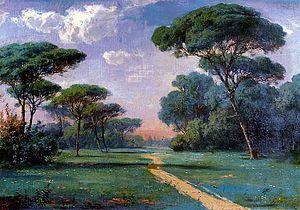
Hoca Ali Rıza, né en 1858 à Üsküdar et mort le 20 mars 1930 dans le même district d'Istanbul, est un peintre turc.